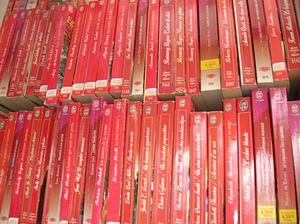
Lot de romans de la collection Aventures et Passions
Aventures et Passions est une collection littéraire française de romances historiques créée par les éditions J'ai lu en 1991. Chaque titre se vend autour de 20 000 exemplaires.